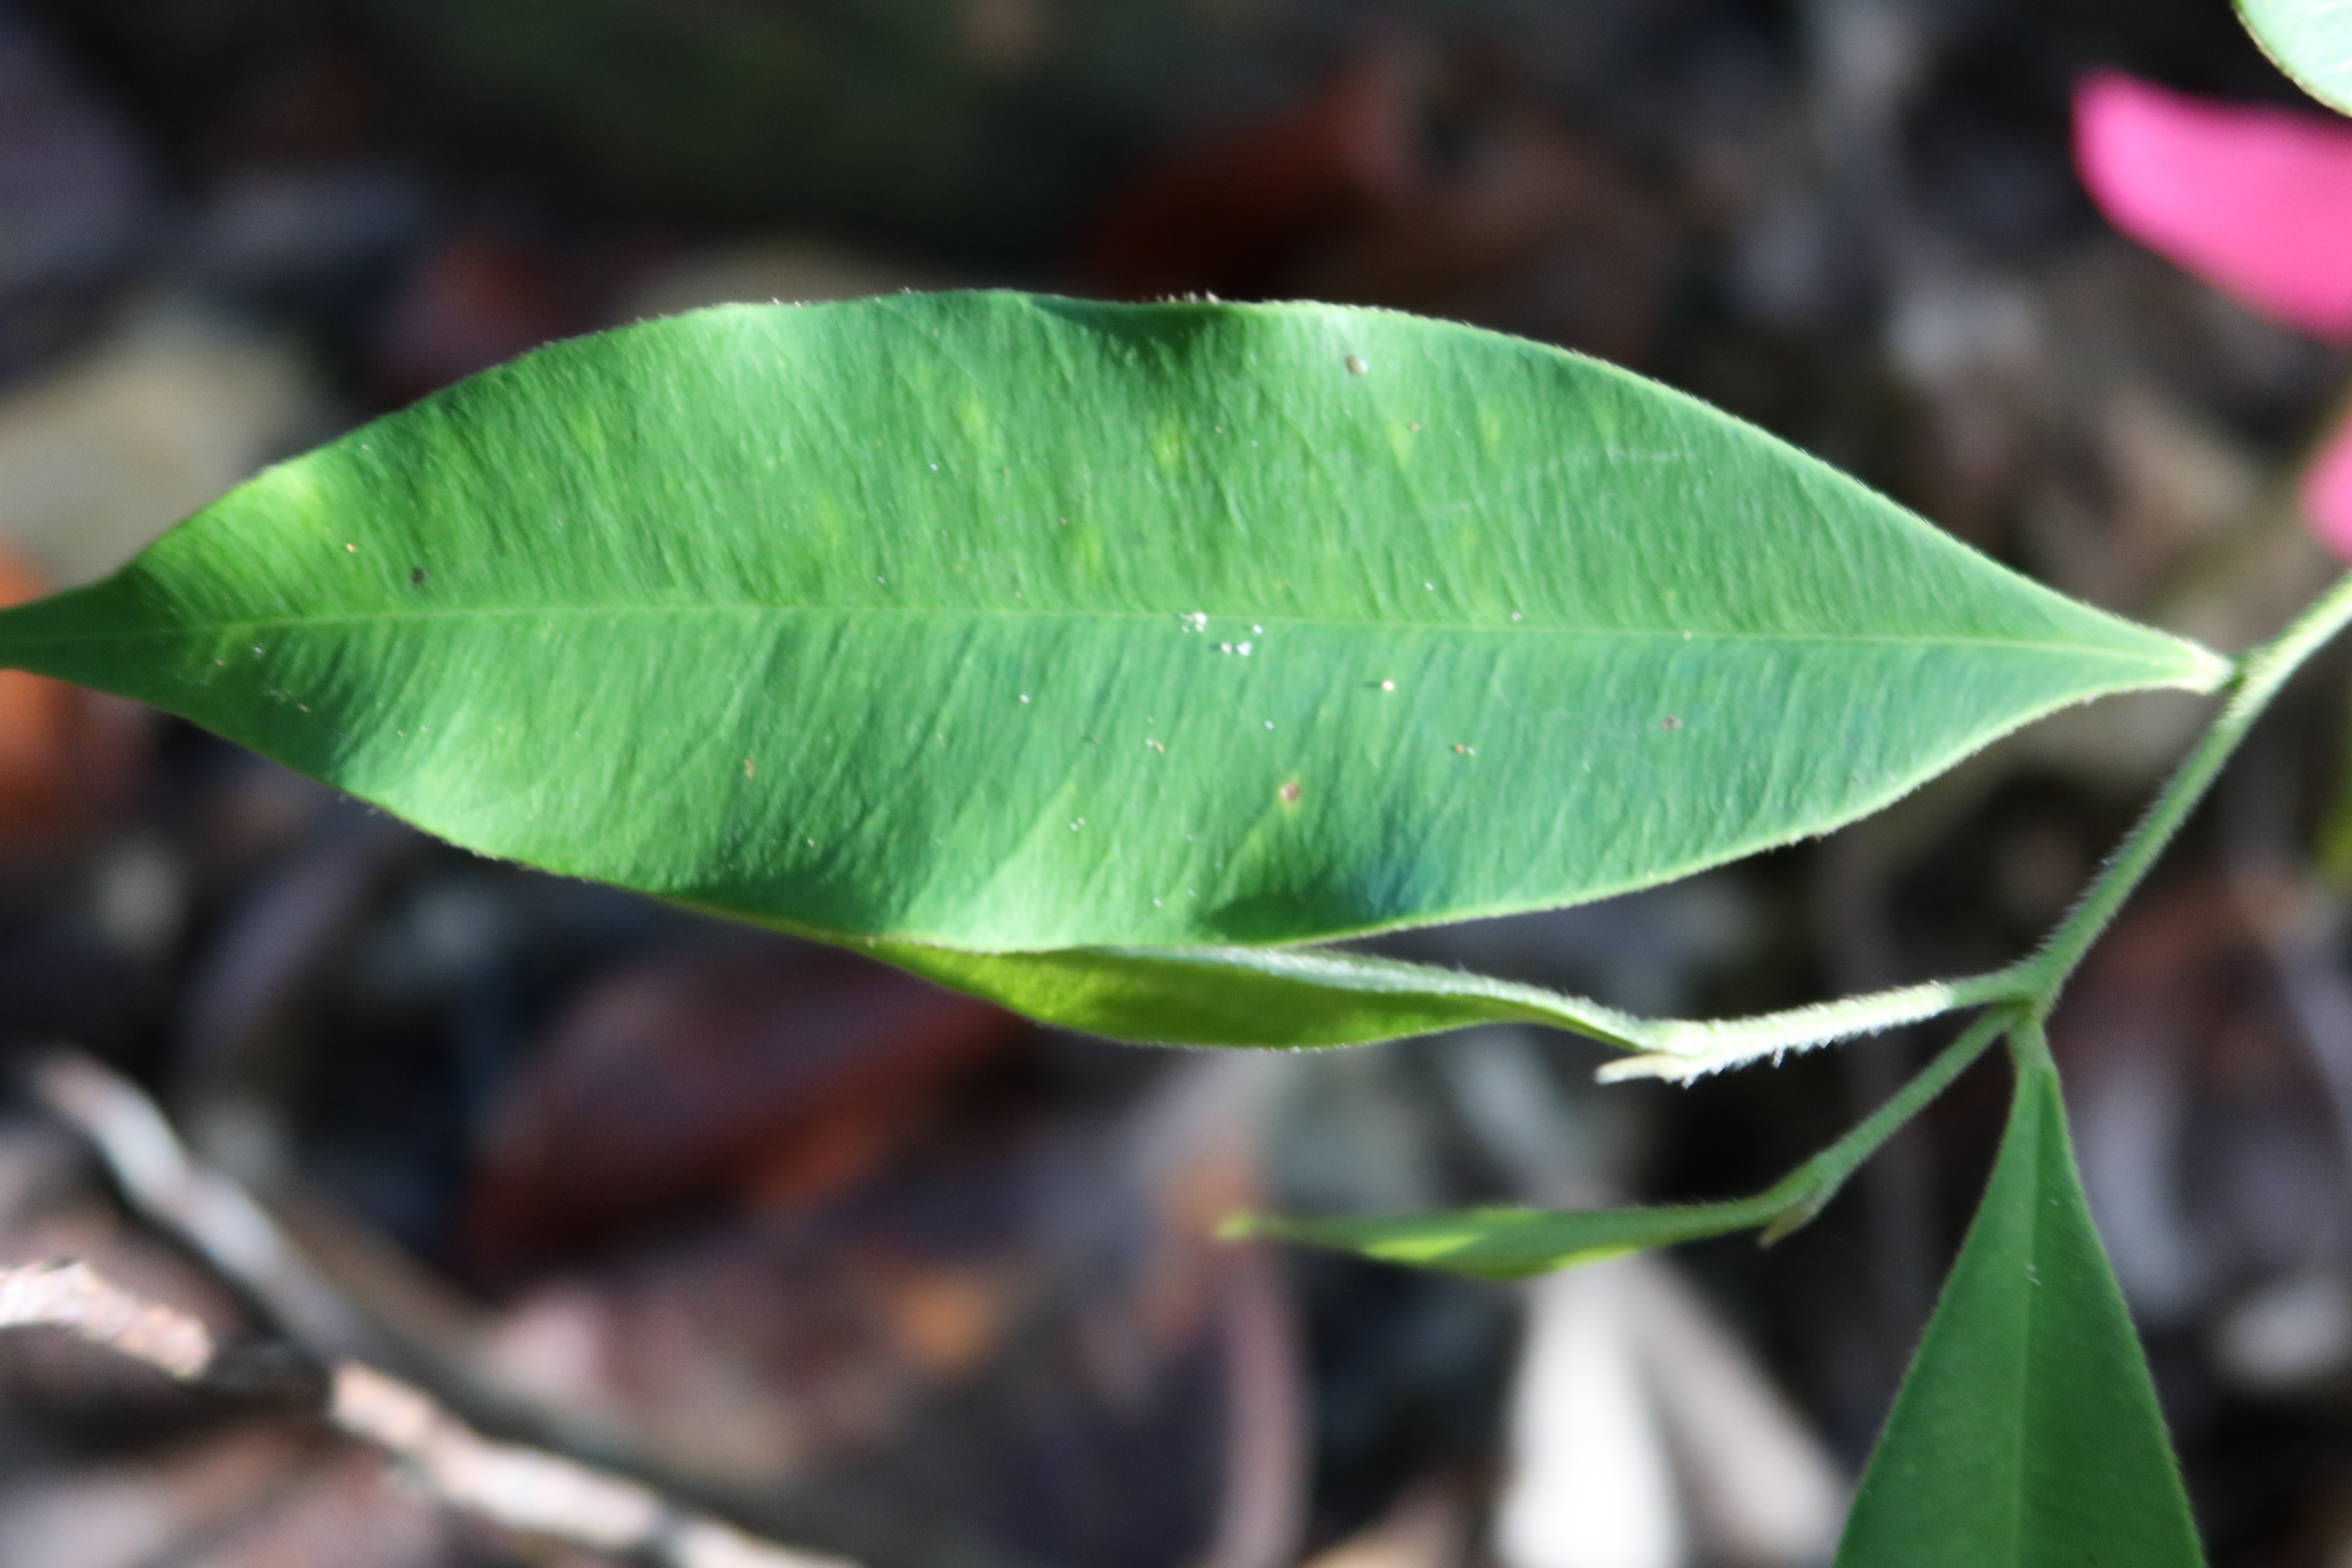
Label: Brown spots